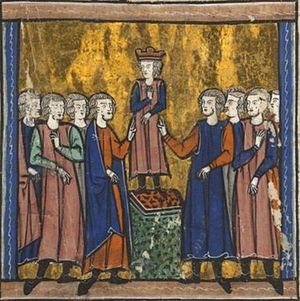
Hommage à Baudouin V
Baudouin V de Jérusalem ou Baudouinet, est roi de Jérusalem de 1183 à 1186, fils posthume de Guillaume de Montferrat, comte de Jaffa et d'Ascalon, et de Sibylle de Jérusalem.